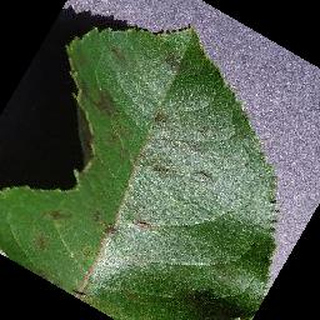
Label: apple_apple_scab